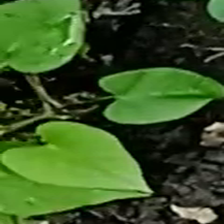
Weed species: Obscure_morning _glory(Ipomoea obscura)